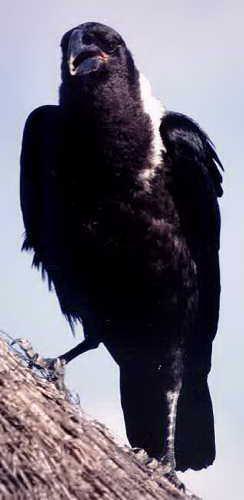
A photo of a white necked raven